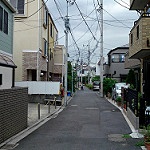
Scene: Outdoor